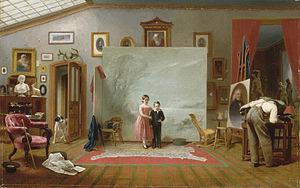
Thomas Le Clear, né le 17 mars 1818 à Owego dans l'état de New York et décédé le 26 novembre 1882 à Rutherford dans l'état du New Jersey aux États-Unis, est un peintre peintre portraitiste américain, l'un des plus importants de la région de New York durant sa carrière au XIXe siècle. Il a également peint des scènes de genre dans lesquelles des enfants sont souvent représentés dans des situations fantaisistes ou adultes.